Noomi Rapace

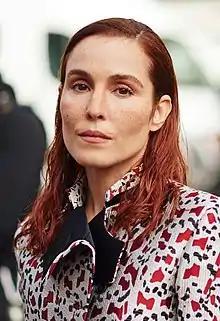
Rapace in 2019

Noomi Rapace (born 28 December 1979) is a Swedish actress. She achieved international fame with her portrayal of Lisbeth Salander in the Swedish film adaptations of the "Millennium" series (2009): "The Girl with the Dragon Tattoo", "The Girl Who Played with Fire", and "The Girl Who Kicked the Hornets' Nest". For her performance in the "Millennium" series, Rapace won two Nymphe d'Ors, a Guldbagge Award, and a Satellite Award as Best Actress amongst others, and was nominated for a BAFTA Award, an International Emmy Award and a European Film Award. Following the success of the "Millennium" series, Rapace has gone on to star in American movies.